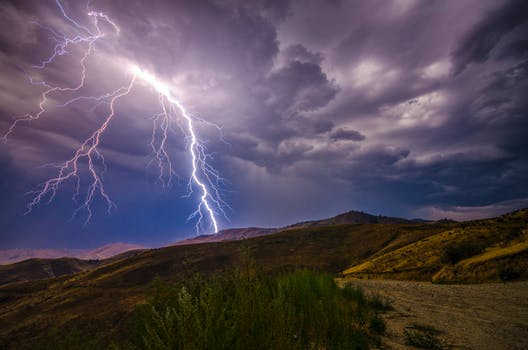
Label: No Watermark